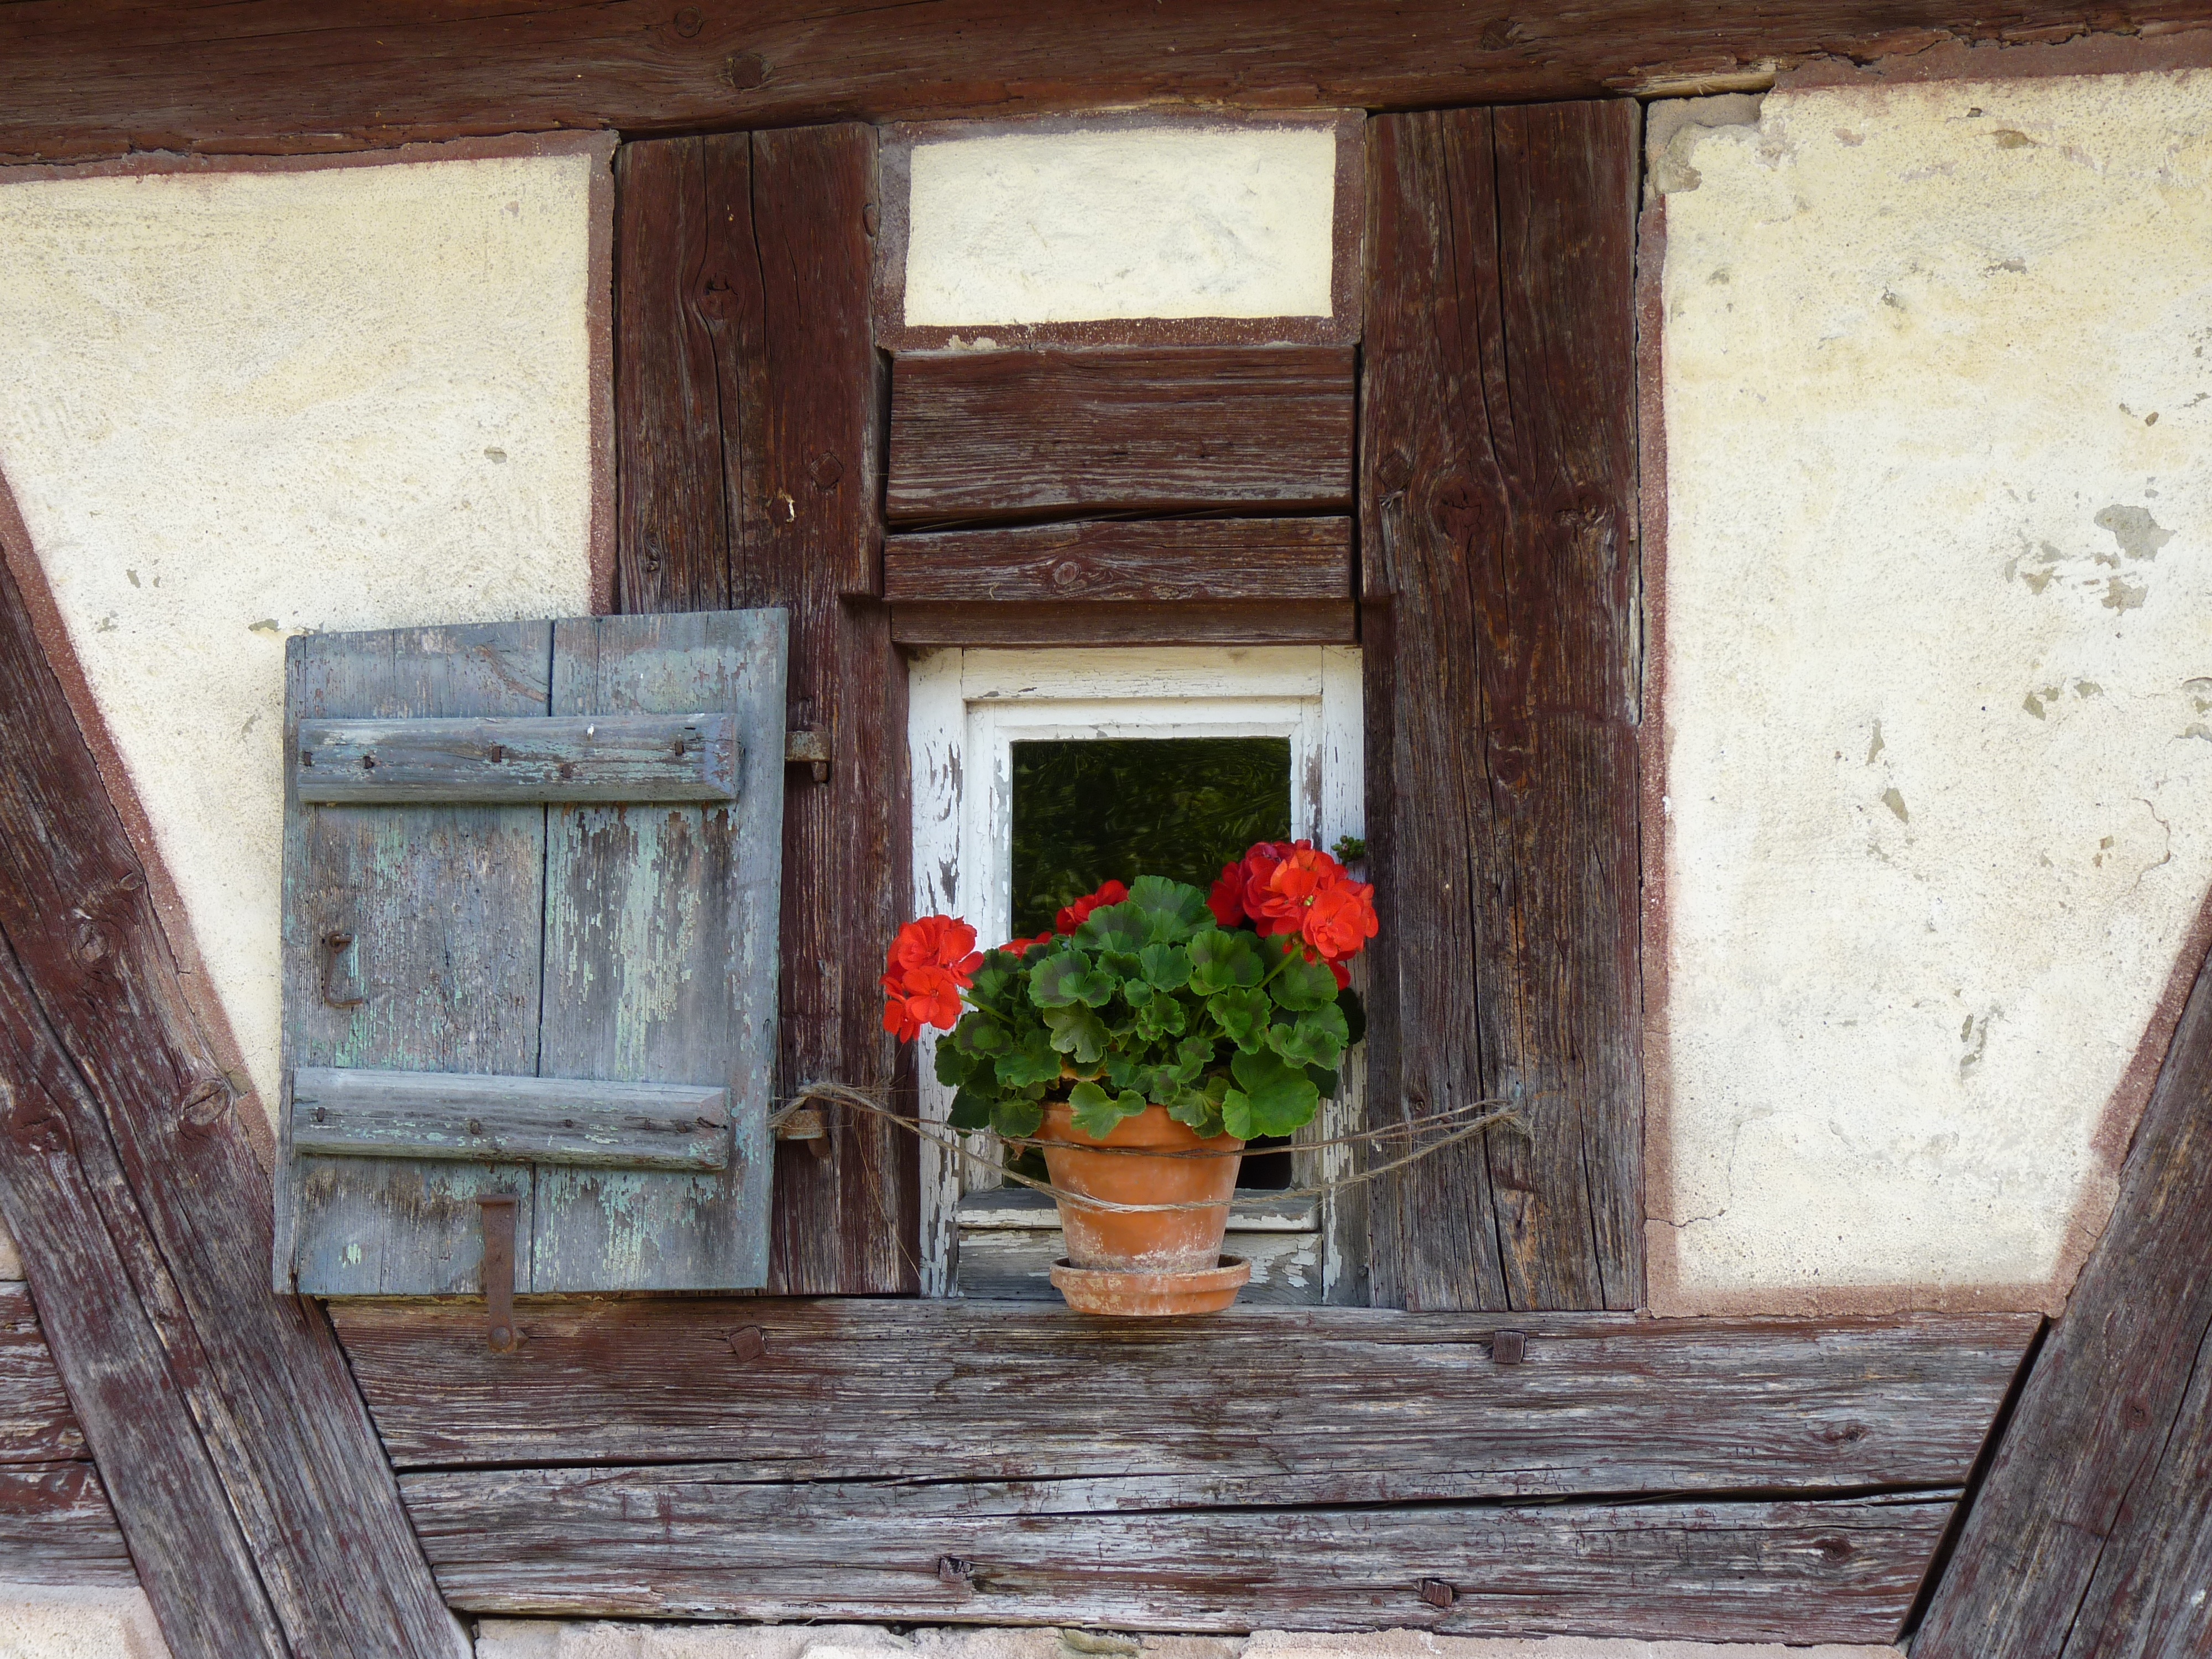
architecture, wood, house, flower, window, barn, home, wall, red, cottage, room, door, shutter, interior design, log cabin, truss, museum of local history